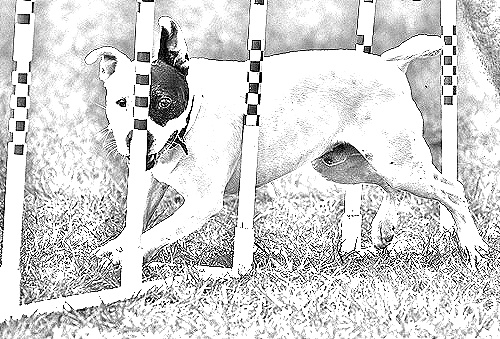
Portrait style: Sketch Portrait